Australia at the FIFA World Cup

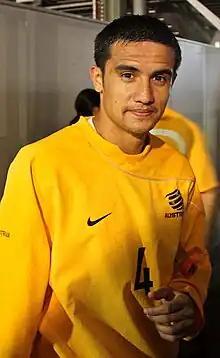
Tim Cahill, Australia's male top scorer and joint record player at World Cups in 2009.

This article summarises the results and overall performances of Australia at the FIFA World Cup.